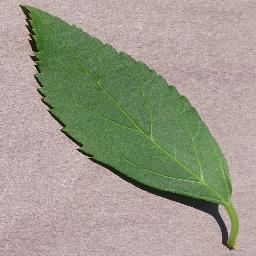
Label: Cherry___healthy